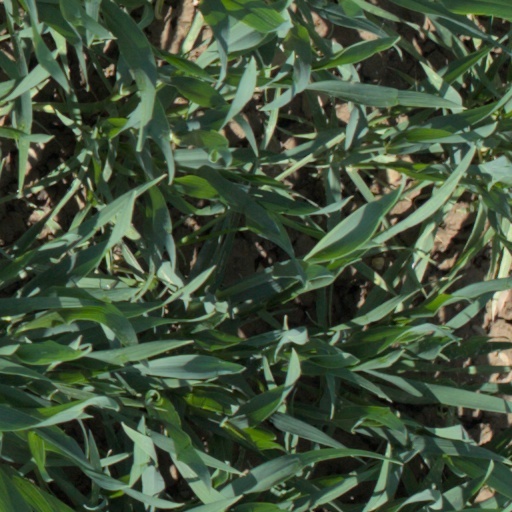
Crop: wheat